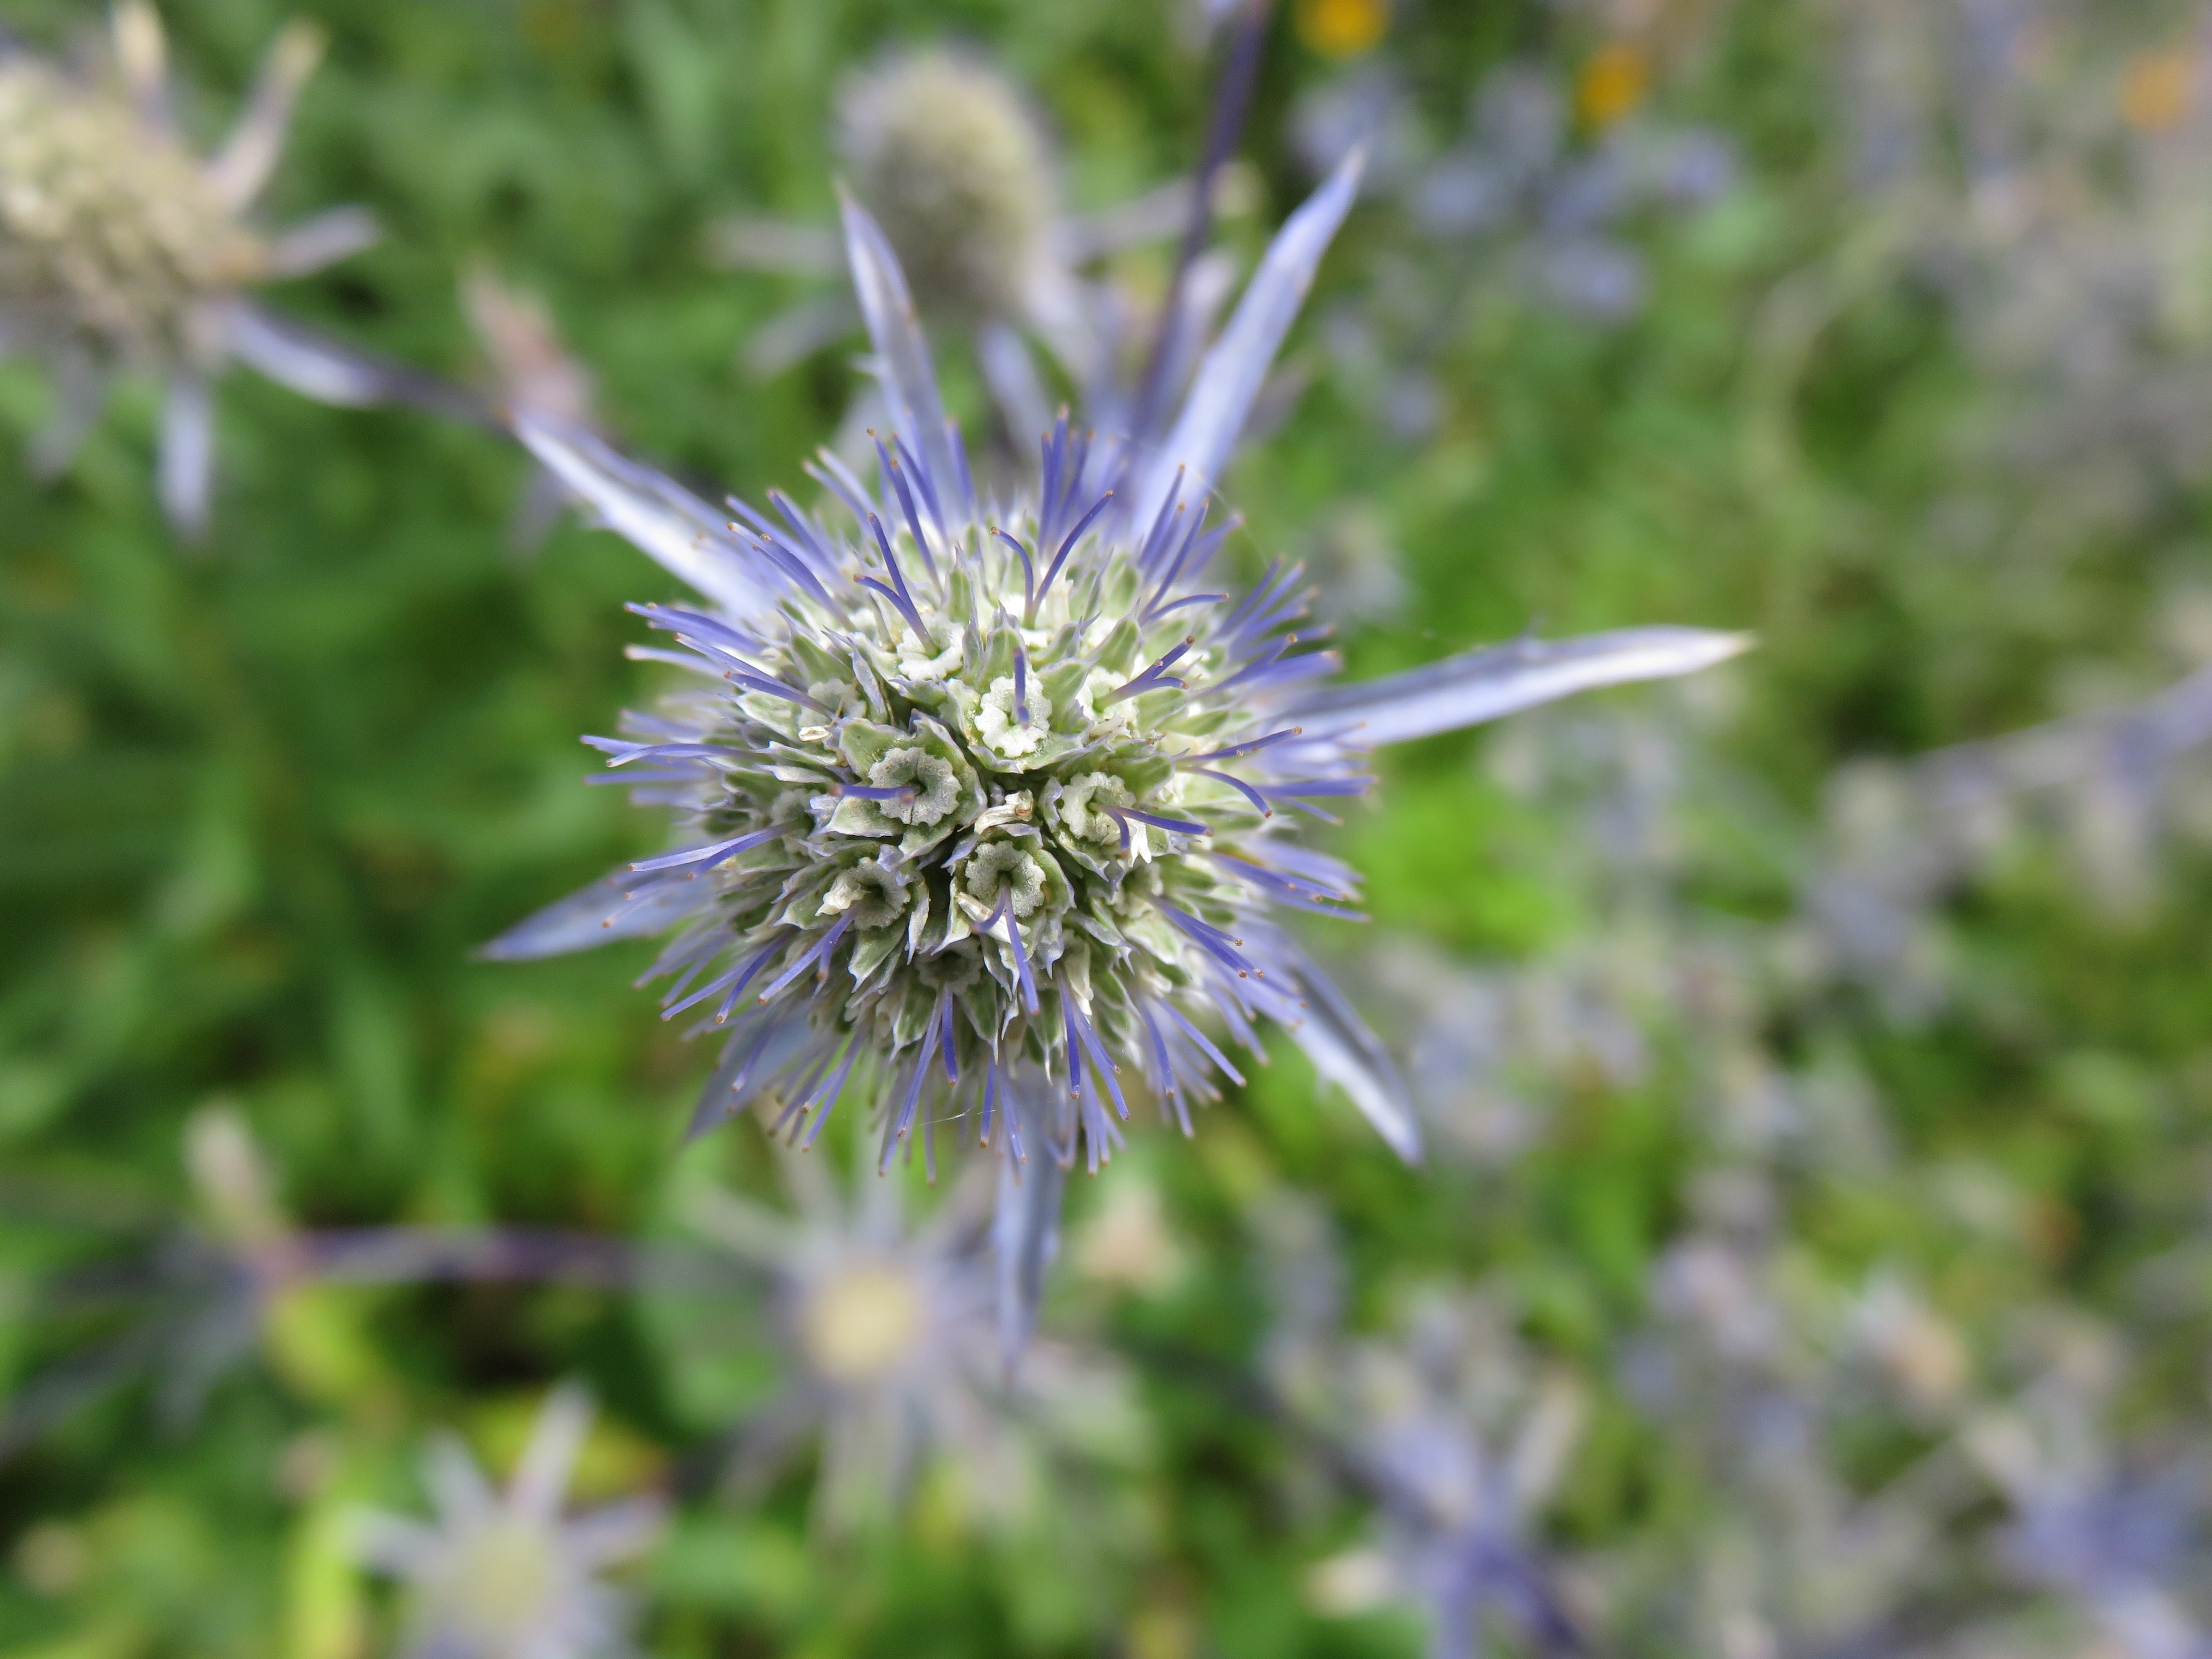
blossom, plant, meadow, prairie, flower, bloom, herb, produce, botany, blue, garden, flora, wildflower, gardening, thistle, macro photography, flowering plant, daisy family, sea holly, silybum, eryngium, land plant, jasione montana